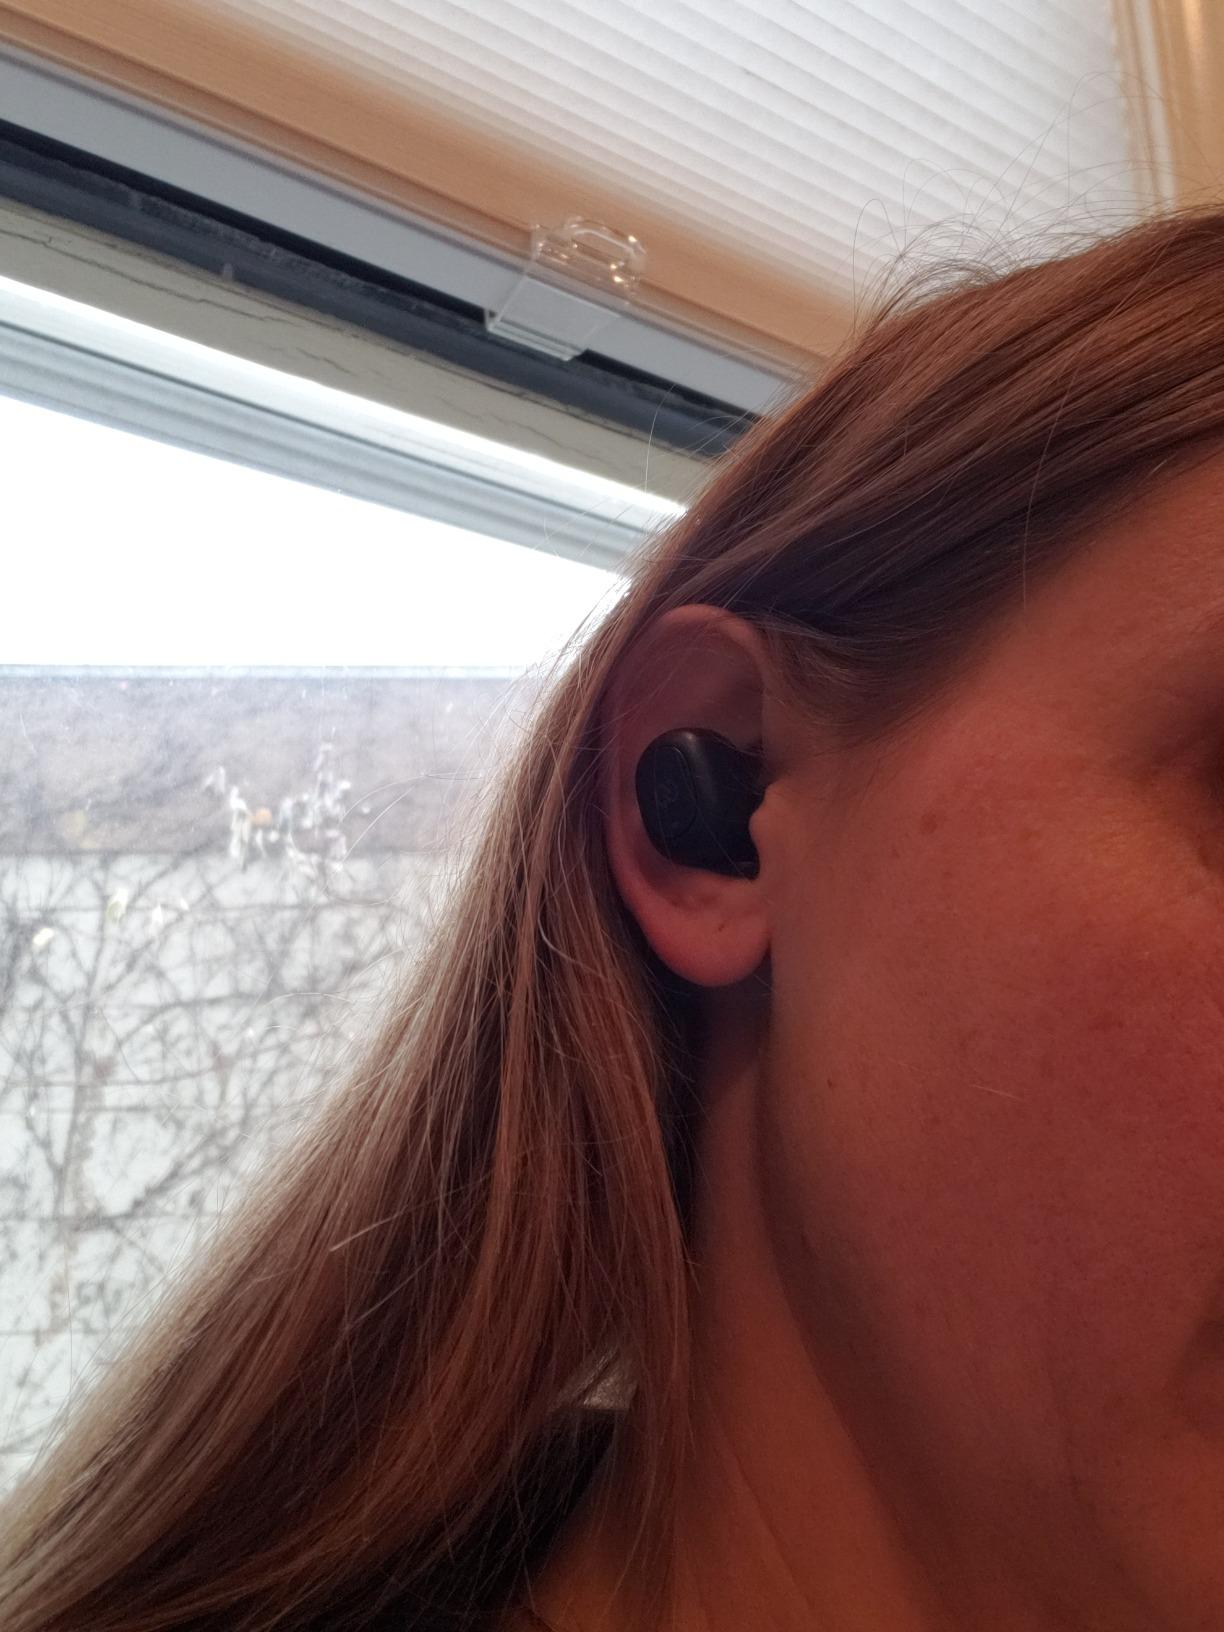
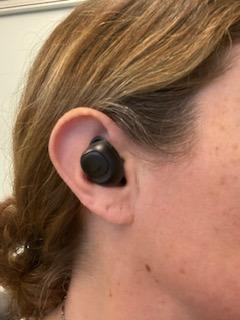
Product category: earbuds
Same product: no